Utah State Route 118

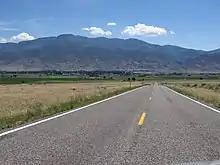
SR-118 between Joseph and Monroe

The highway begins at a diamond interchange on I-70/US-89 at exit 25 on the west side of Joseph and heads east as a two-lane undivided highway. The road enters Joseph as Main Street and turns northeast after exiting the town. The route intersects a few local roads before briefly curving southeast. The road now heads east-northeast before turning southeast and eventually east as the highway traverses the hills that separate Joseph and Monroe. More streets intersect the route before it enters Monroe as 100 South. In central Monroe, the highway turns north onto Main Street. Exiting Monroe and entering rural surroundings, it veers slightly eastward, passing through the community of Austin. East of Elsinore, the route meets SR-258 and turns northeast along the former routing of US 89.